Matthias Brandt

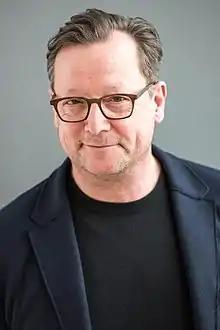
Brandt in 2016

Matthias Brandt (born 7 October 1961) is a German actor and audiobook narrator. He has appeared in more than seventy films since 1989.